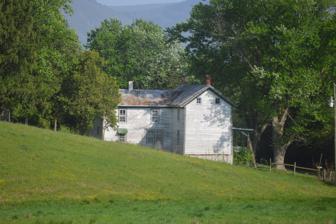
Building: Inglewood (Harrisonburg, Virginia)
Country: United States of America
Year built: 1851
Historic house in Virginia, United States United States historic place Inglewood U.S. National Register of Historic Places Virginia Landmarks Register Roadside view from the west Show map of Virginia Show map of the United States Location Kratzler Road, northeast of Harrisonburg , Virginia Coordinates 38°28′48″N 78°50′53″W / 38.48000°N 78.84806°W / 38.48000; -78.84806 Area 44 acres (18 ha) Built 1849 ( 1849 ) -1851 Architectural style Georgian NRHP reference No. 85001172 VLR No. 082-0051 Significant dates Added to NRHP May 30, 1985 Designated VLR May 17, 1985 Inglewood , also known as the Robert Gray House, is a historic home located near Harrisonburg , Rockingham County, Virginia . It was built between 1849 and 1851, and is a two-story, five-bay, double pile brick Georgian style dwelling.  It has a side gable roof and interior end chimneys.  The house was restored in the 1940s.  Also on the property are a contributing two-story, three-bay rectangular frame cabin, reportedly used as a schoolhouse, and a mid- to late 19th-century creamery. It was listed on the National Register of Historic Places in 1985. References